Ricky Martin

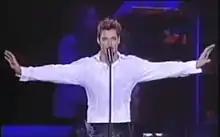
Martin performing at the worldwide Livin' la Vida Loca Tour in 2000

Finally, Martin left the band in July 1989, at age 17, hoping to rest and evaluate his career path; he stayed a few extra months after his "age-mandated retirement" came around. He performed his final show with the group at the same venue where he had performed his first performance as a member. Martin returned to Puerto Rico to "get a break from the pressures of the group, the promotional tours, and the constant stress of work." He graduated from high school, and 13 days after turning 18, he moved to New York City to celebrate his financial independence; since he was a minor during his time with Menudo, Martin was not allowed to access his own bank accounts.